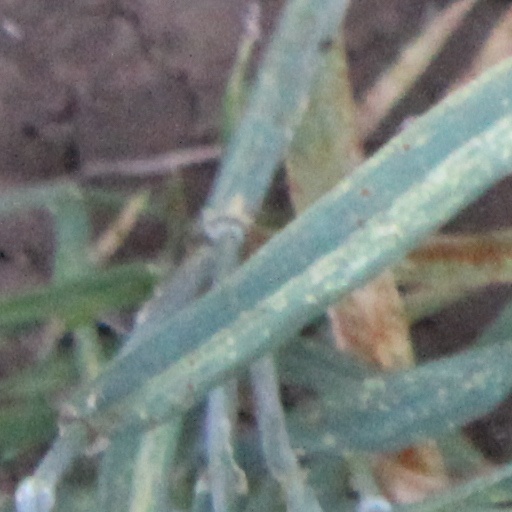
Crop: wheat